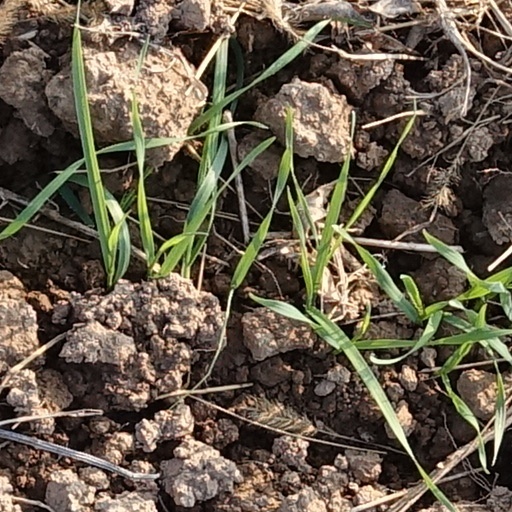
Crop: wheat